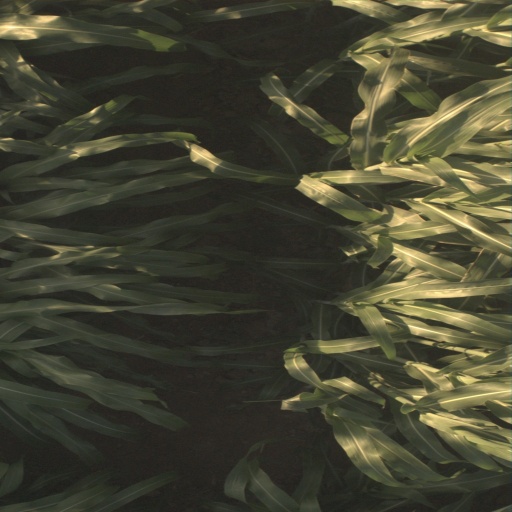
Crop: sorghum